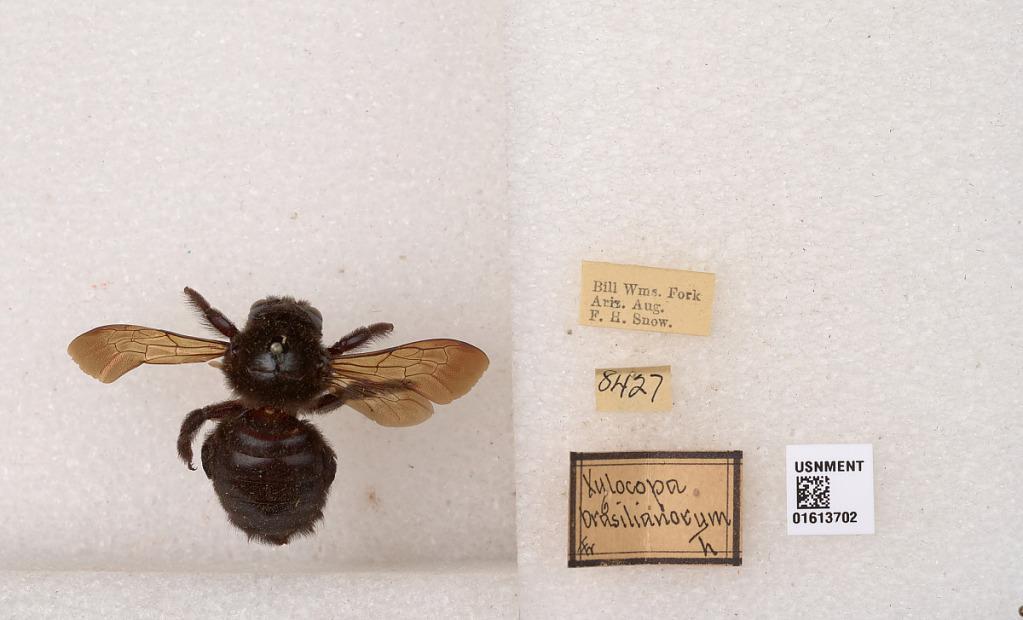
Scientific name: Xylocopa (Neoxylocopa) varipuncta Patton
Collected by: F. Snow
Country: United States
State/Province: Arizona
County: La Paz
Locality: Bill Williams Fork
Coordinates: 34.3, -113.517